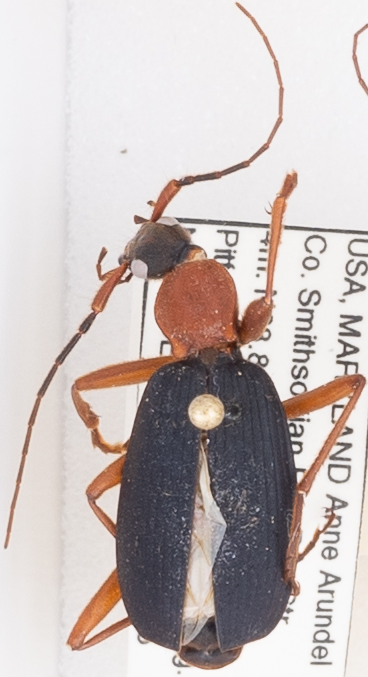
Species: Galerita bicolor
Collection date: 2021-08-05
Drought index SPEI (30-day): -1.06
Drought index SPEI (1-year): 1.418
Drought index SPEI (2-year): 1.45